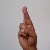
The image shows a hand gesture representing the letter 'R' in Indian Sign Language.